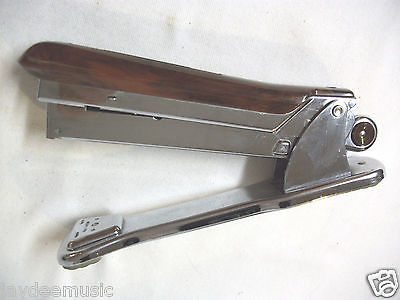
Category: stapler